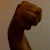
The image shows a hand gesture representing the letter 'M' in Indian Sign Language.